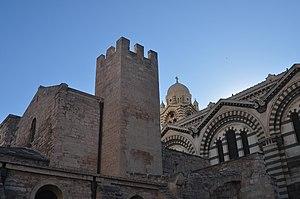
Marseille.Eglise de la vieille Major (ancienne cathédrale-11e siècle)